Mason County, West Virginia

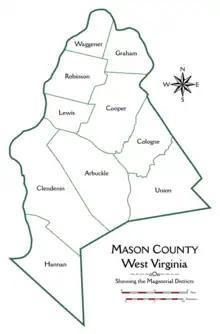
Mason County, West Virginia, showing the magisterial districts.

According to the United States Census Bureau, the county has a total area of , of which is land and (3.1%) is water.